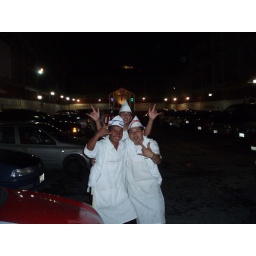
The whole parking lot is full of people eating in their cars - this was about 3AM